Wedgwood

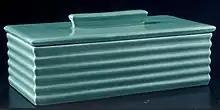
Cigarette box by Keith Murray,

Generally Wedgwood avoided the typical type of Staffordshire figures, white earthenware standing figurines of people or animals that by about 1770 were usually brightly painted, though sometimes sold in plain glazed white. These imitated rather successfully the porcelain figures pioneered by Meissen porcelain, a style which by about 1770 was being produced by the majority of porcelain factories, on the continent and in Britain. Though Staffordshire figures fell precipitously in price and quality after about 1820, in the 18th century many were still well-modelled and carefully painted.